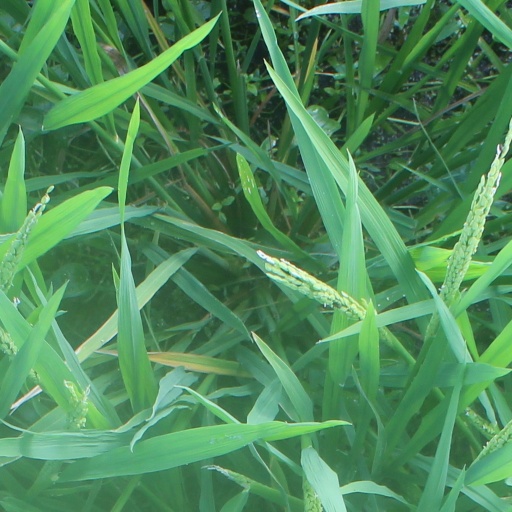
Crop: rice